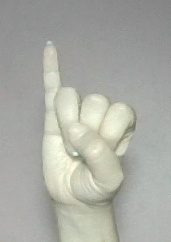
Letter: meem